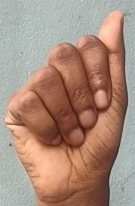
ASL sign: A